Ruth G. Capen

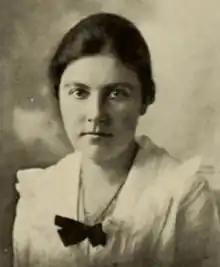
Ruth G. Capen, from the 1918 yearbook of Smith College

Ruth Goldthwaite Capen (May 7, 1893 – June 15, 1974) was an American chemist, employed in the United States Department of Agriculture.